Yukihiko Ikeda

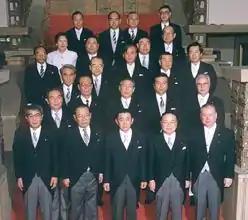
Ikeda with members of First Hashimoto Cabinet (at the Prime Minister's Official Residence on 11 January 1996)

Ikeda joined the Ministry of Finance in 1961 and worked as bureaucrat there. Then he became a member of the House of Representatives in 1976 following his membership to the LDP. He won the largest number of votes (55,027) in Hiroshima Prefecture's 2nd electoral district in the 1976 general election. He served as a lawmaker ten times until his retirement. He held key positions in the LDP and was the director general of the Defense Agency. His other posts included chairman of the LDP's decision-making general council and head of the policy research council. He was appointed defense minister on 29 December 1990, replacing Yozo Ishikawa in the post. He served in the post until 5 November 1991 and was succeeded by Sohei Miyashita.